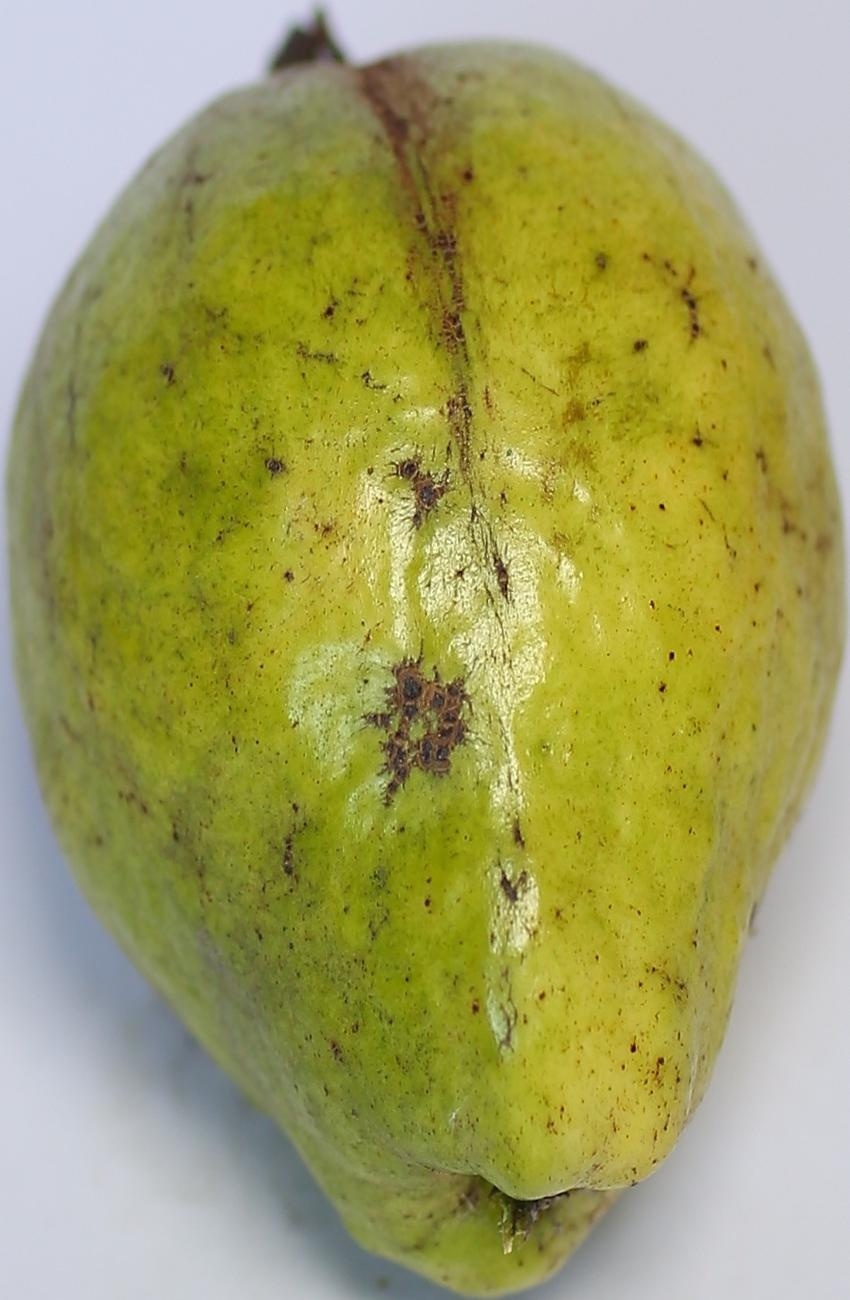
Maturity: green
Variety: thadhrami